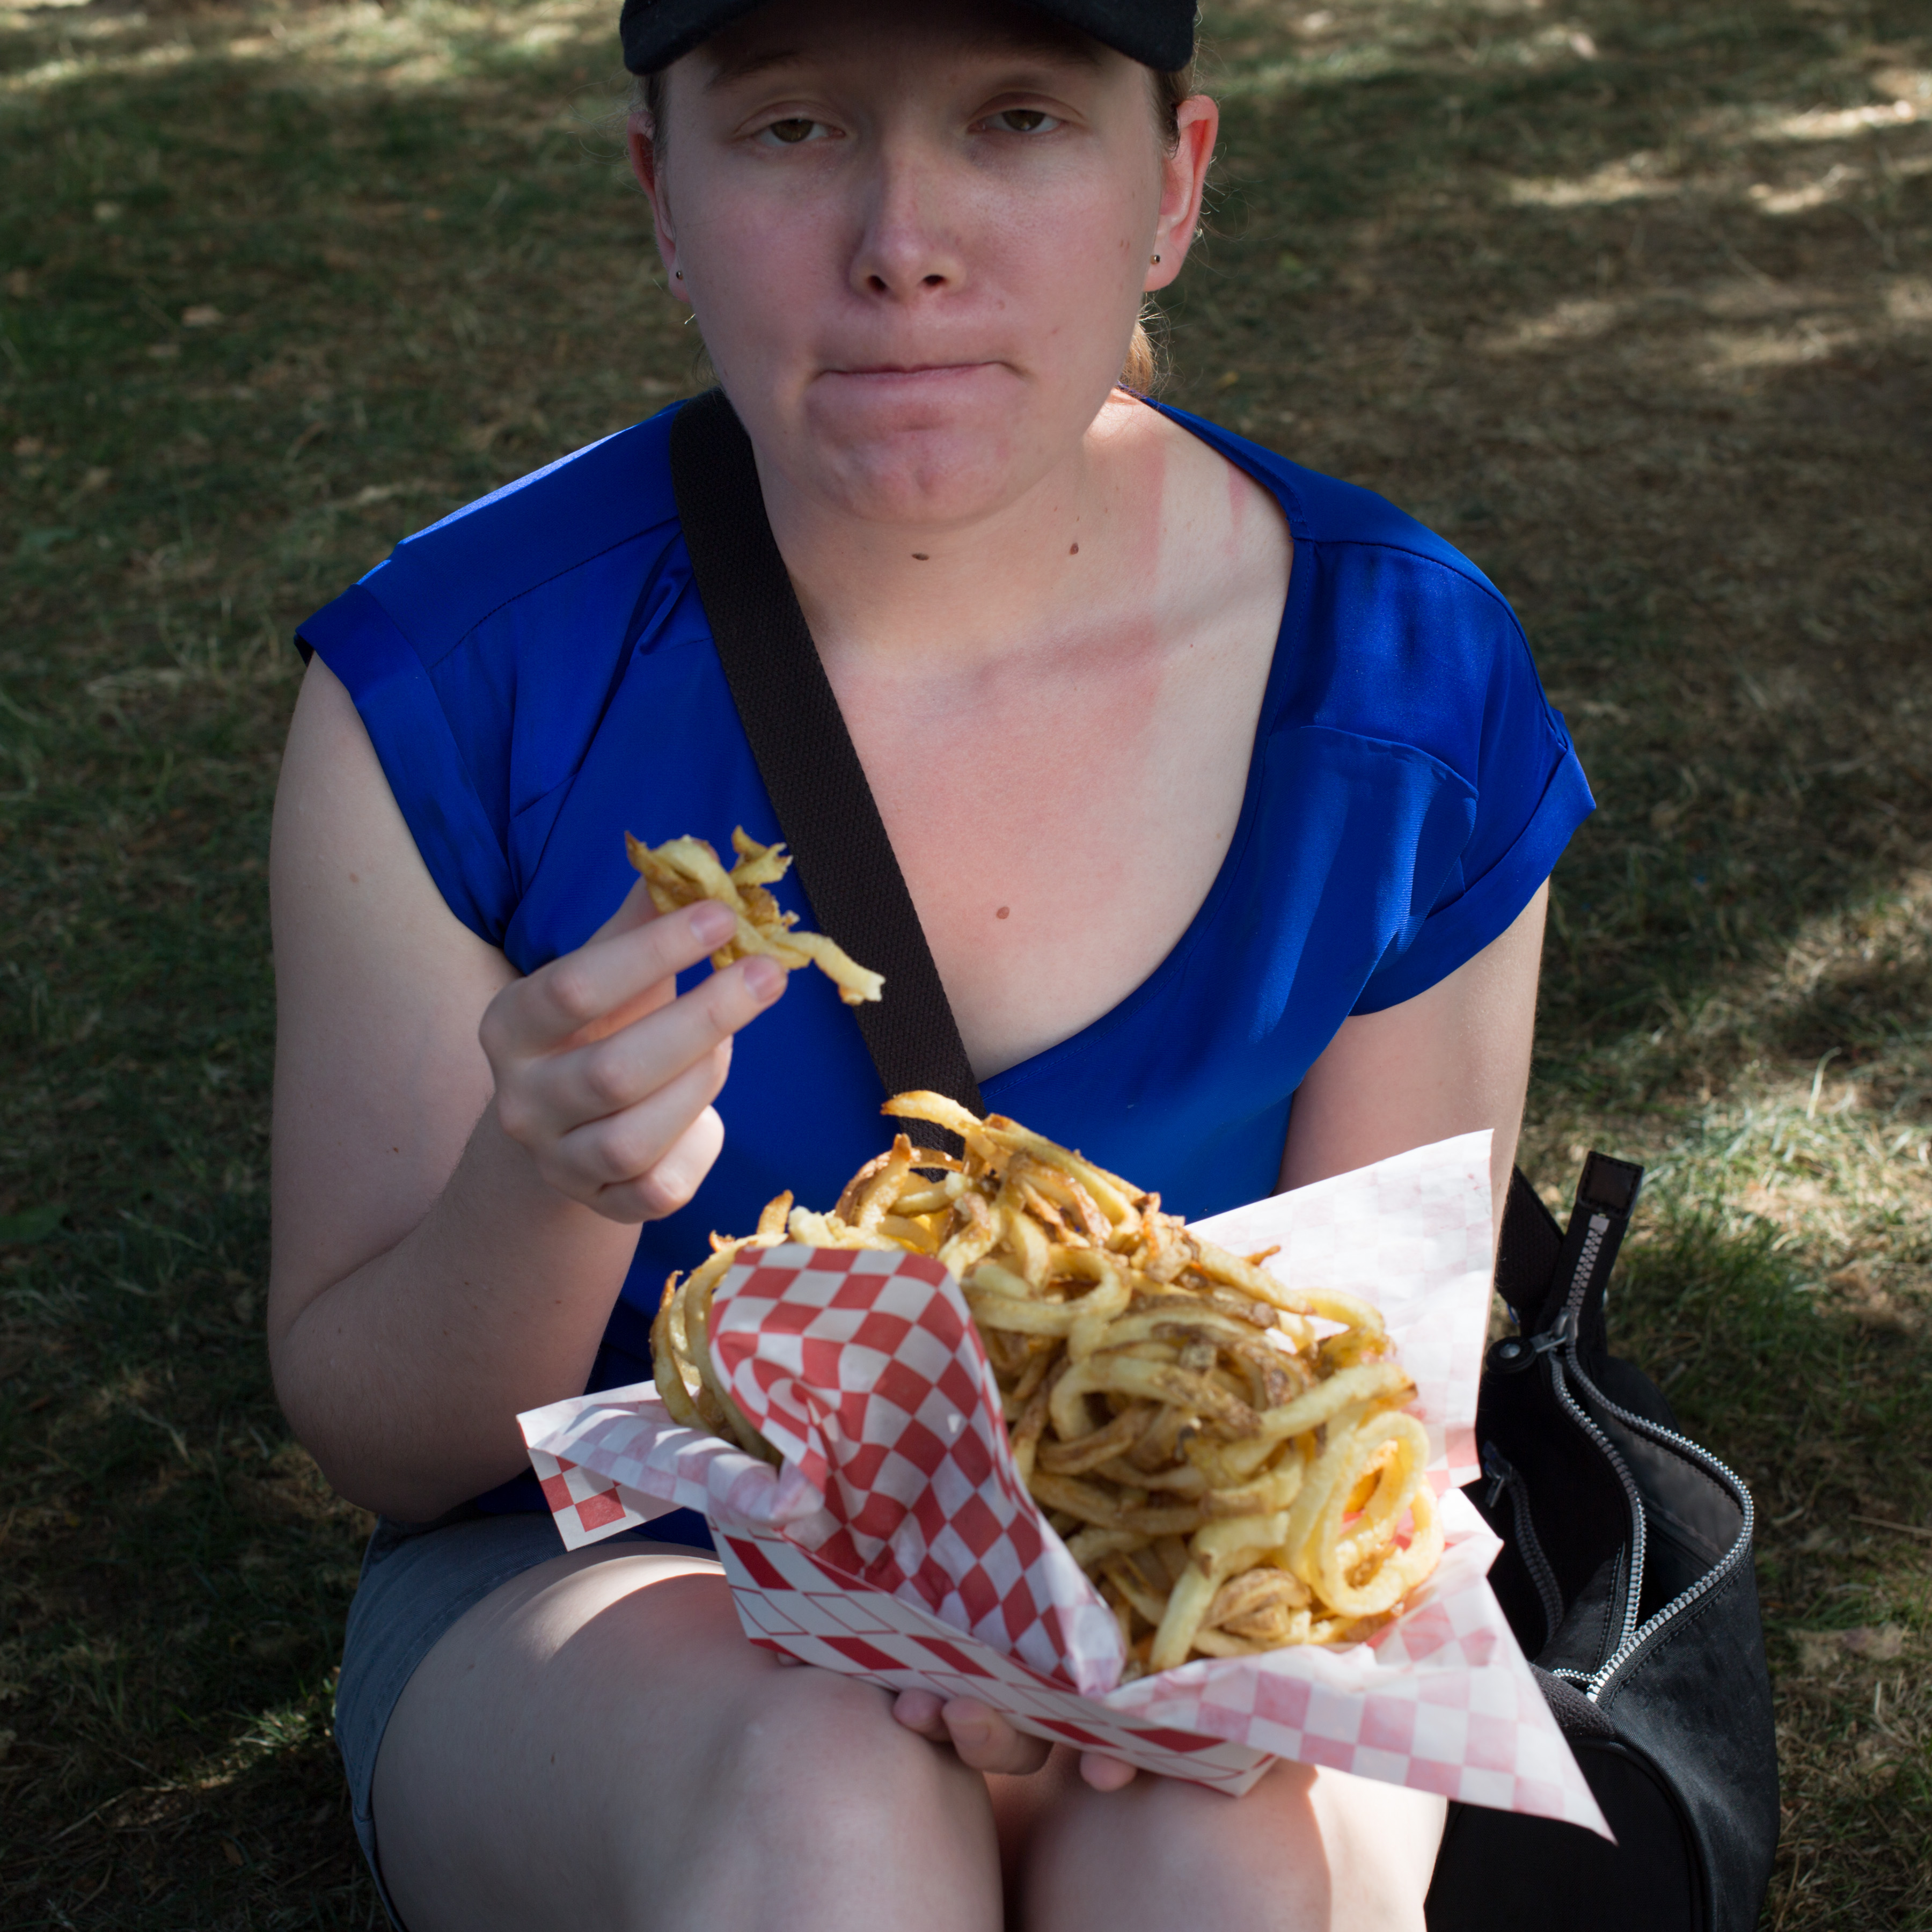
person, male, dish, food, picnic, 2016, eating, 366, sense, human action